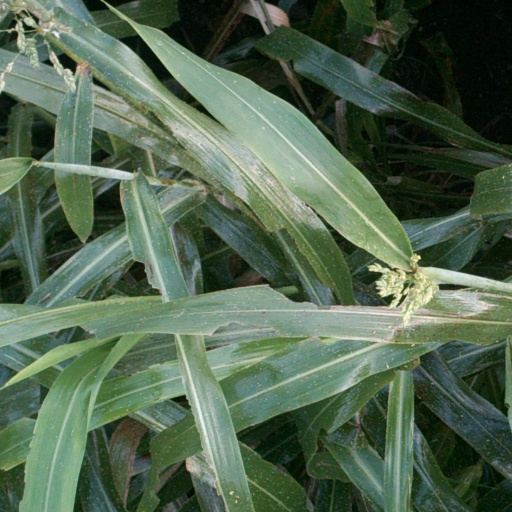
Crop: sorghum